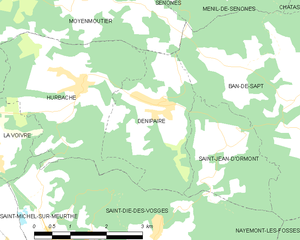
Carte des communes françaises Denipaire